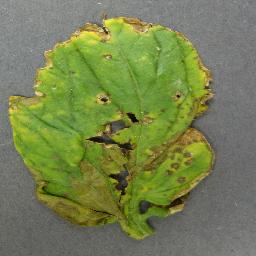
Label: Tomato___Bacterial_spot